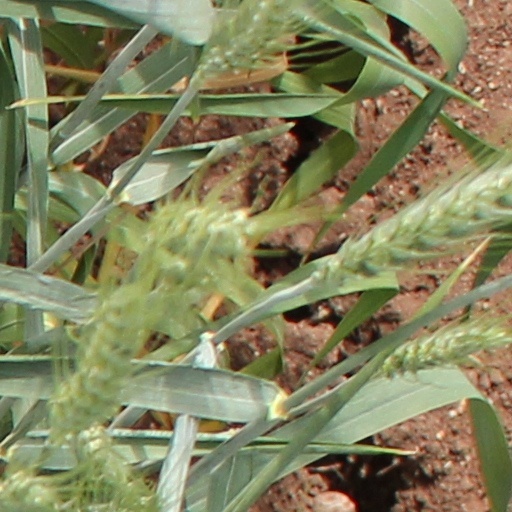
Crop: wheat